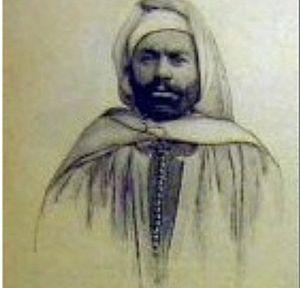
Arezki El Bachir Bachène est un rebelle kabyle qui s'attaqua aux représentants de l'administration coloniale à la fin du XIXᵉ siècle. Finalement capturé, il est guillotiné le 14 mai 1895 avec son allié Abdoun originaire d'Azazga.